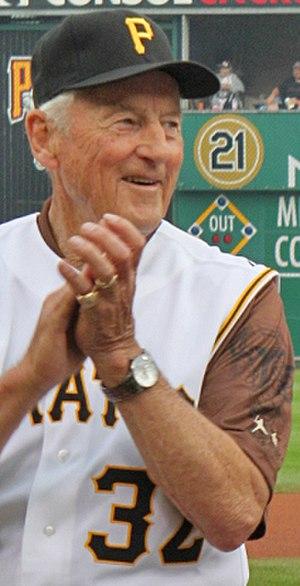
Vernon Sanders Law est un lanceur droitier de baseball ayant joué dans les Ligues majeures de 1950 à 1967.